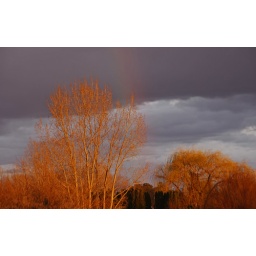
This golden look with the rainbow colors was a special moment in time.A favorite tree with special meaning to a spectacular man!